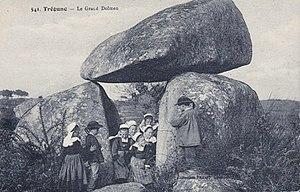
Le grand dolmen de Trégunc vers 1920 (carte postale Villard)
Trégunc [tʁegœ̃] est une commune du département du Finistère, dans la région Bretagne, en France. C'est l'une des communes les plus étendues du Finistère, qui regroupe de nombreux villages ou hameaux. On peut mentionner plusieurs plages de sable fin, une zone naturelle protégée pour la faune et la flore autour des marais de Trévignon.